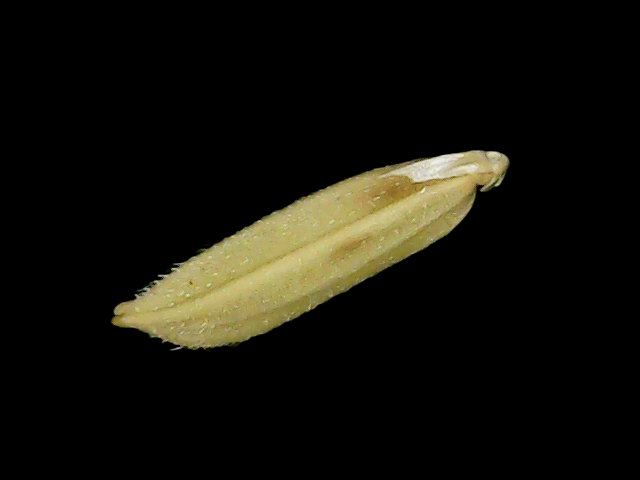
Rice variety: Bd75